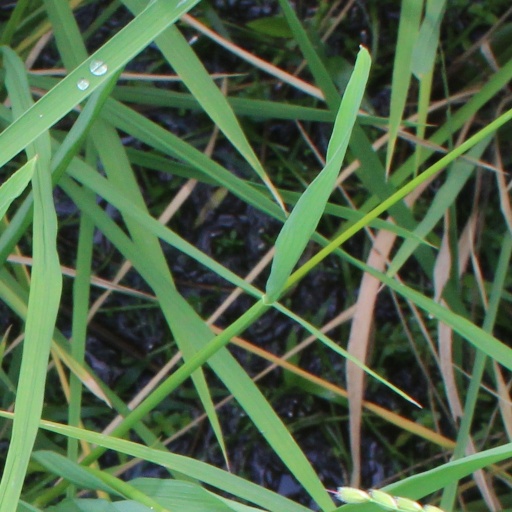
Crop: rice